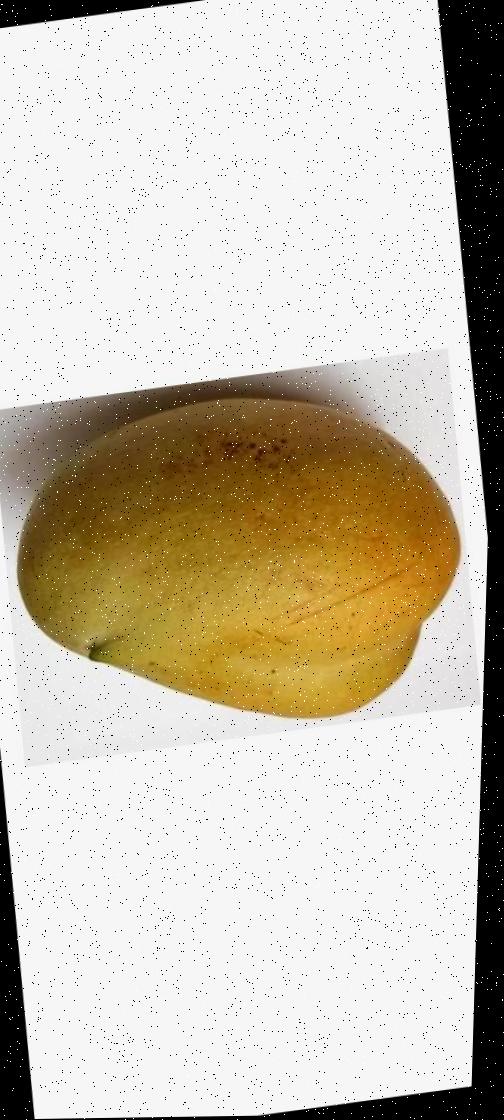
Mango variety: Bari-11